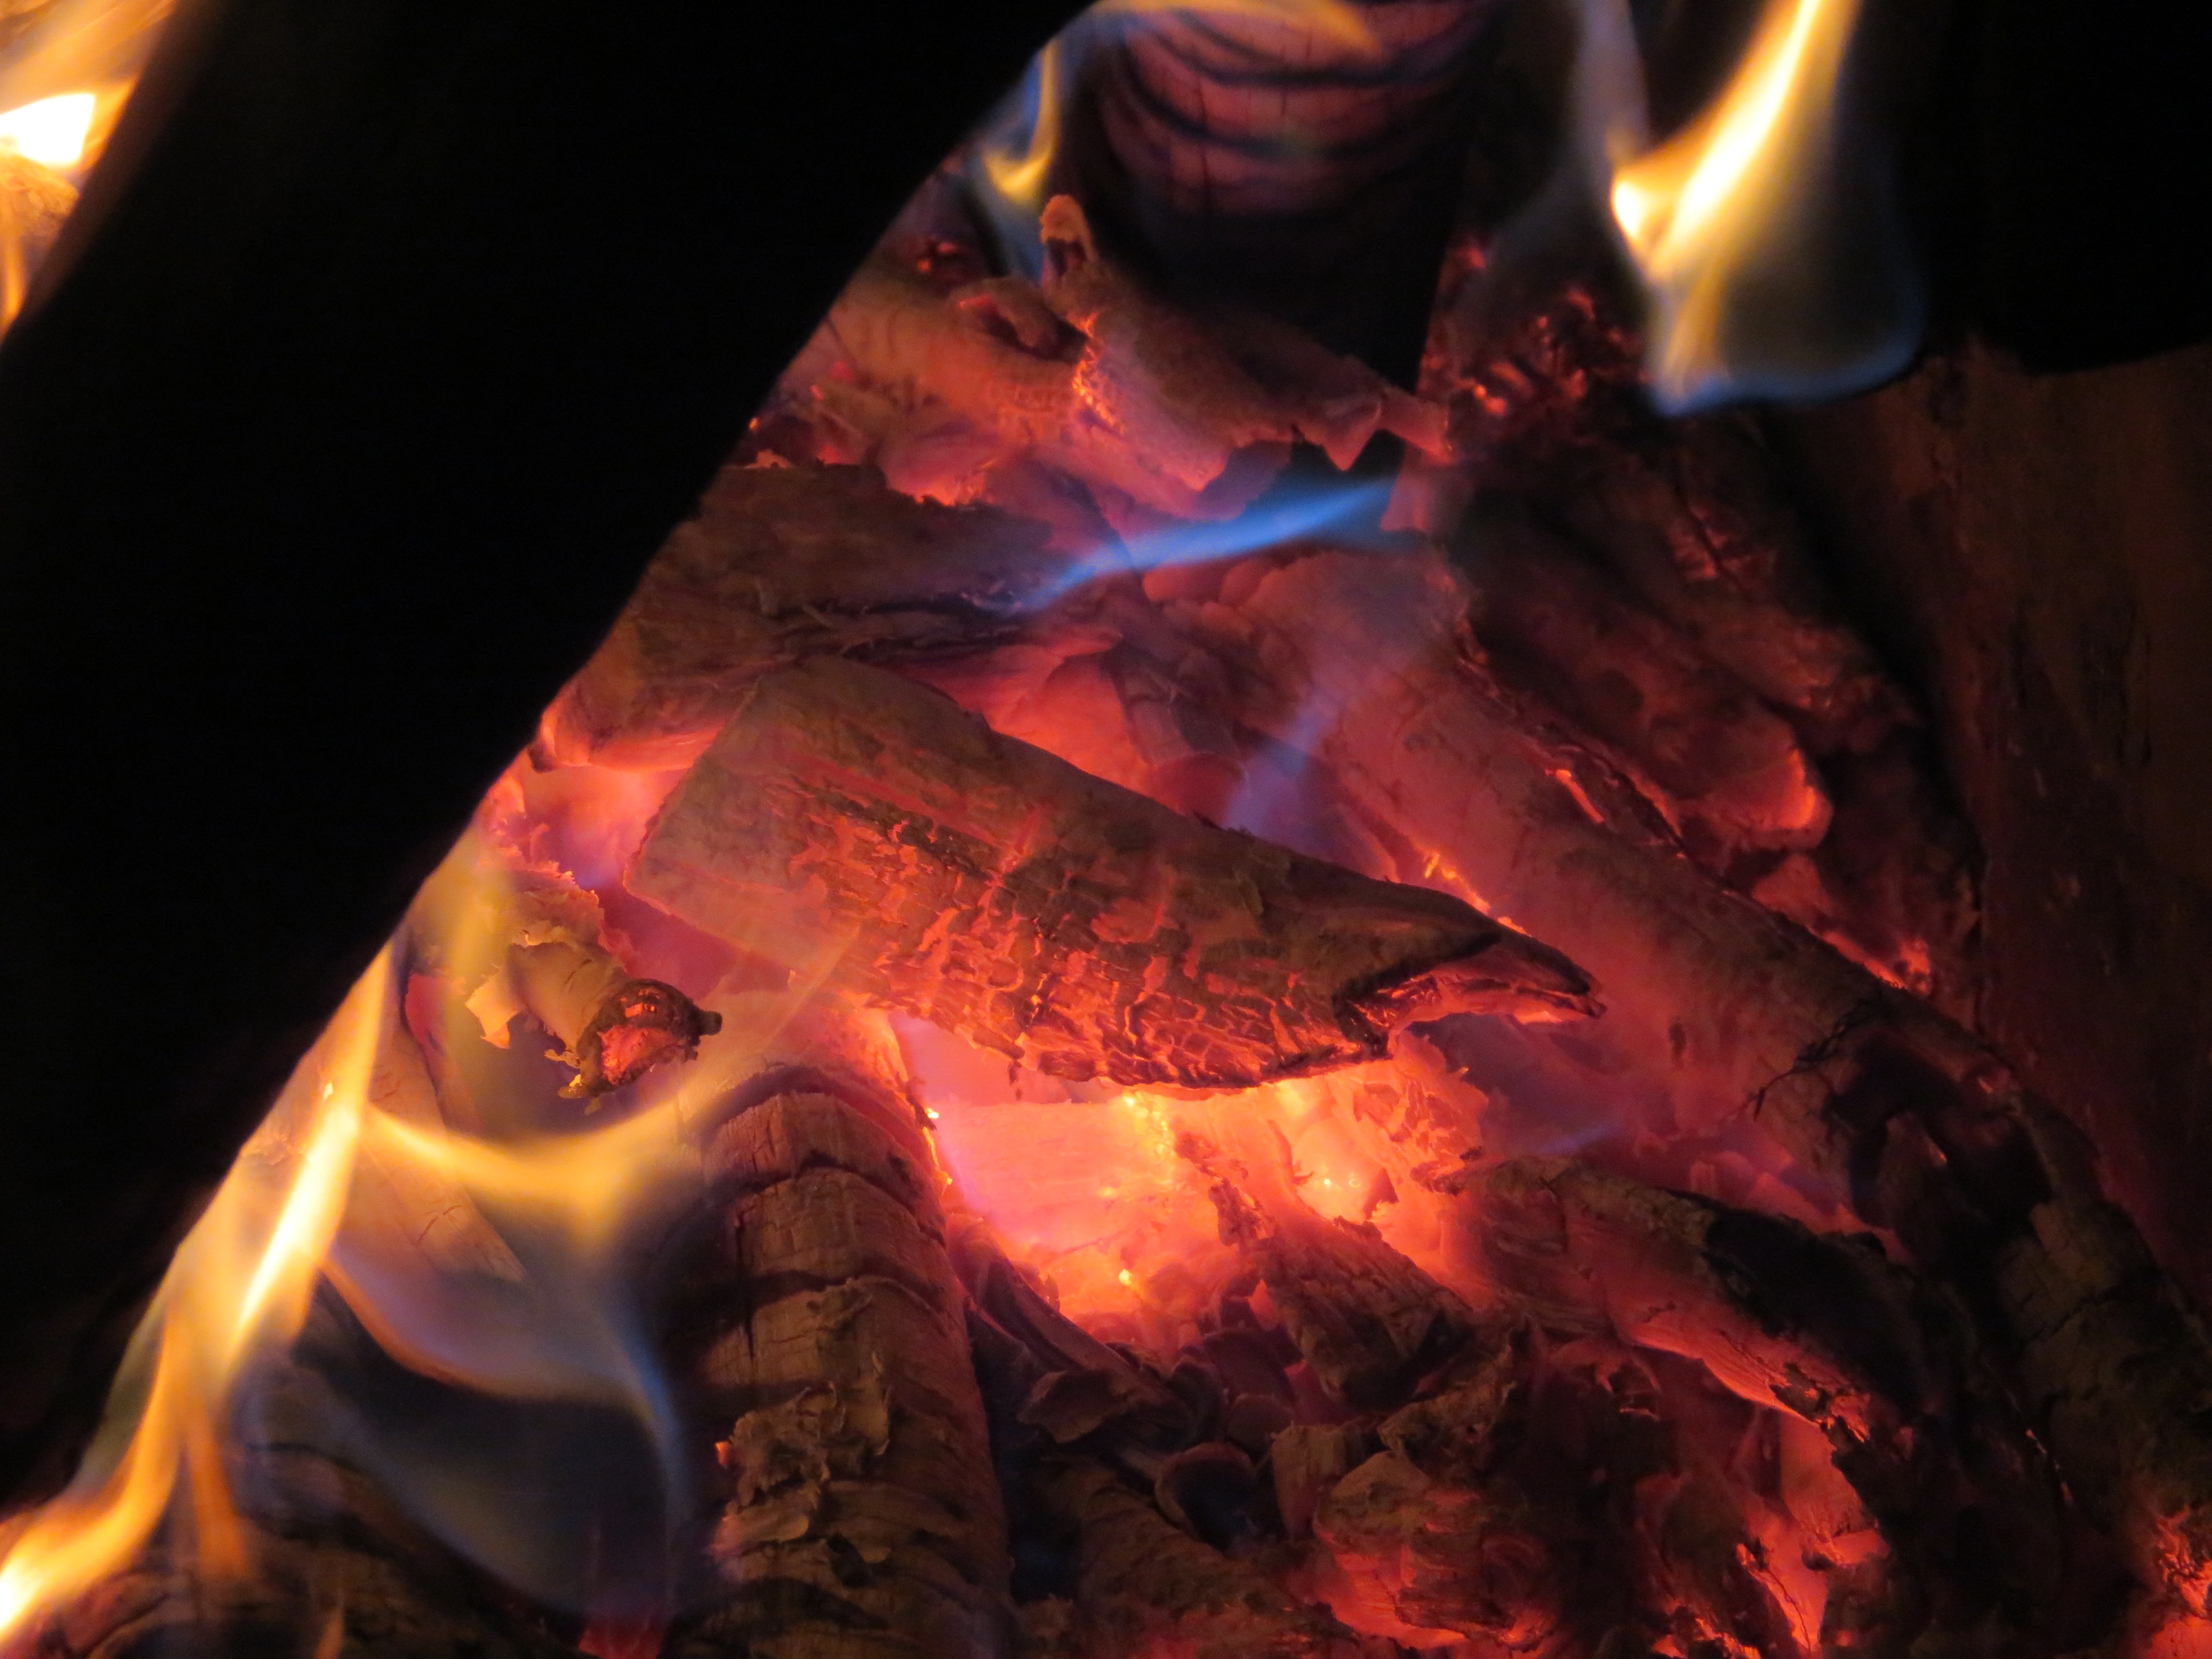
nature, summer, vacation, journey, flame, fire, silence, campfire, tourism, bonfire, beauty, screenshot, koster, special effects, geological phenomenon